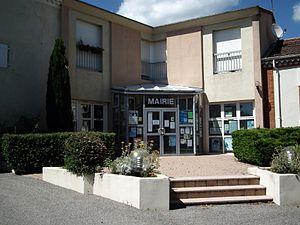
Mairie de Roynac - Drôme - France
Roynac est une commune française située dans le département de la Drôme en région Auvergne-Rhône-Alpes.